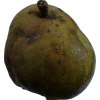
Label: pear